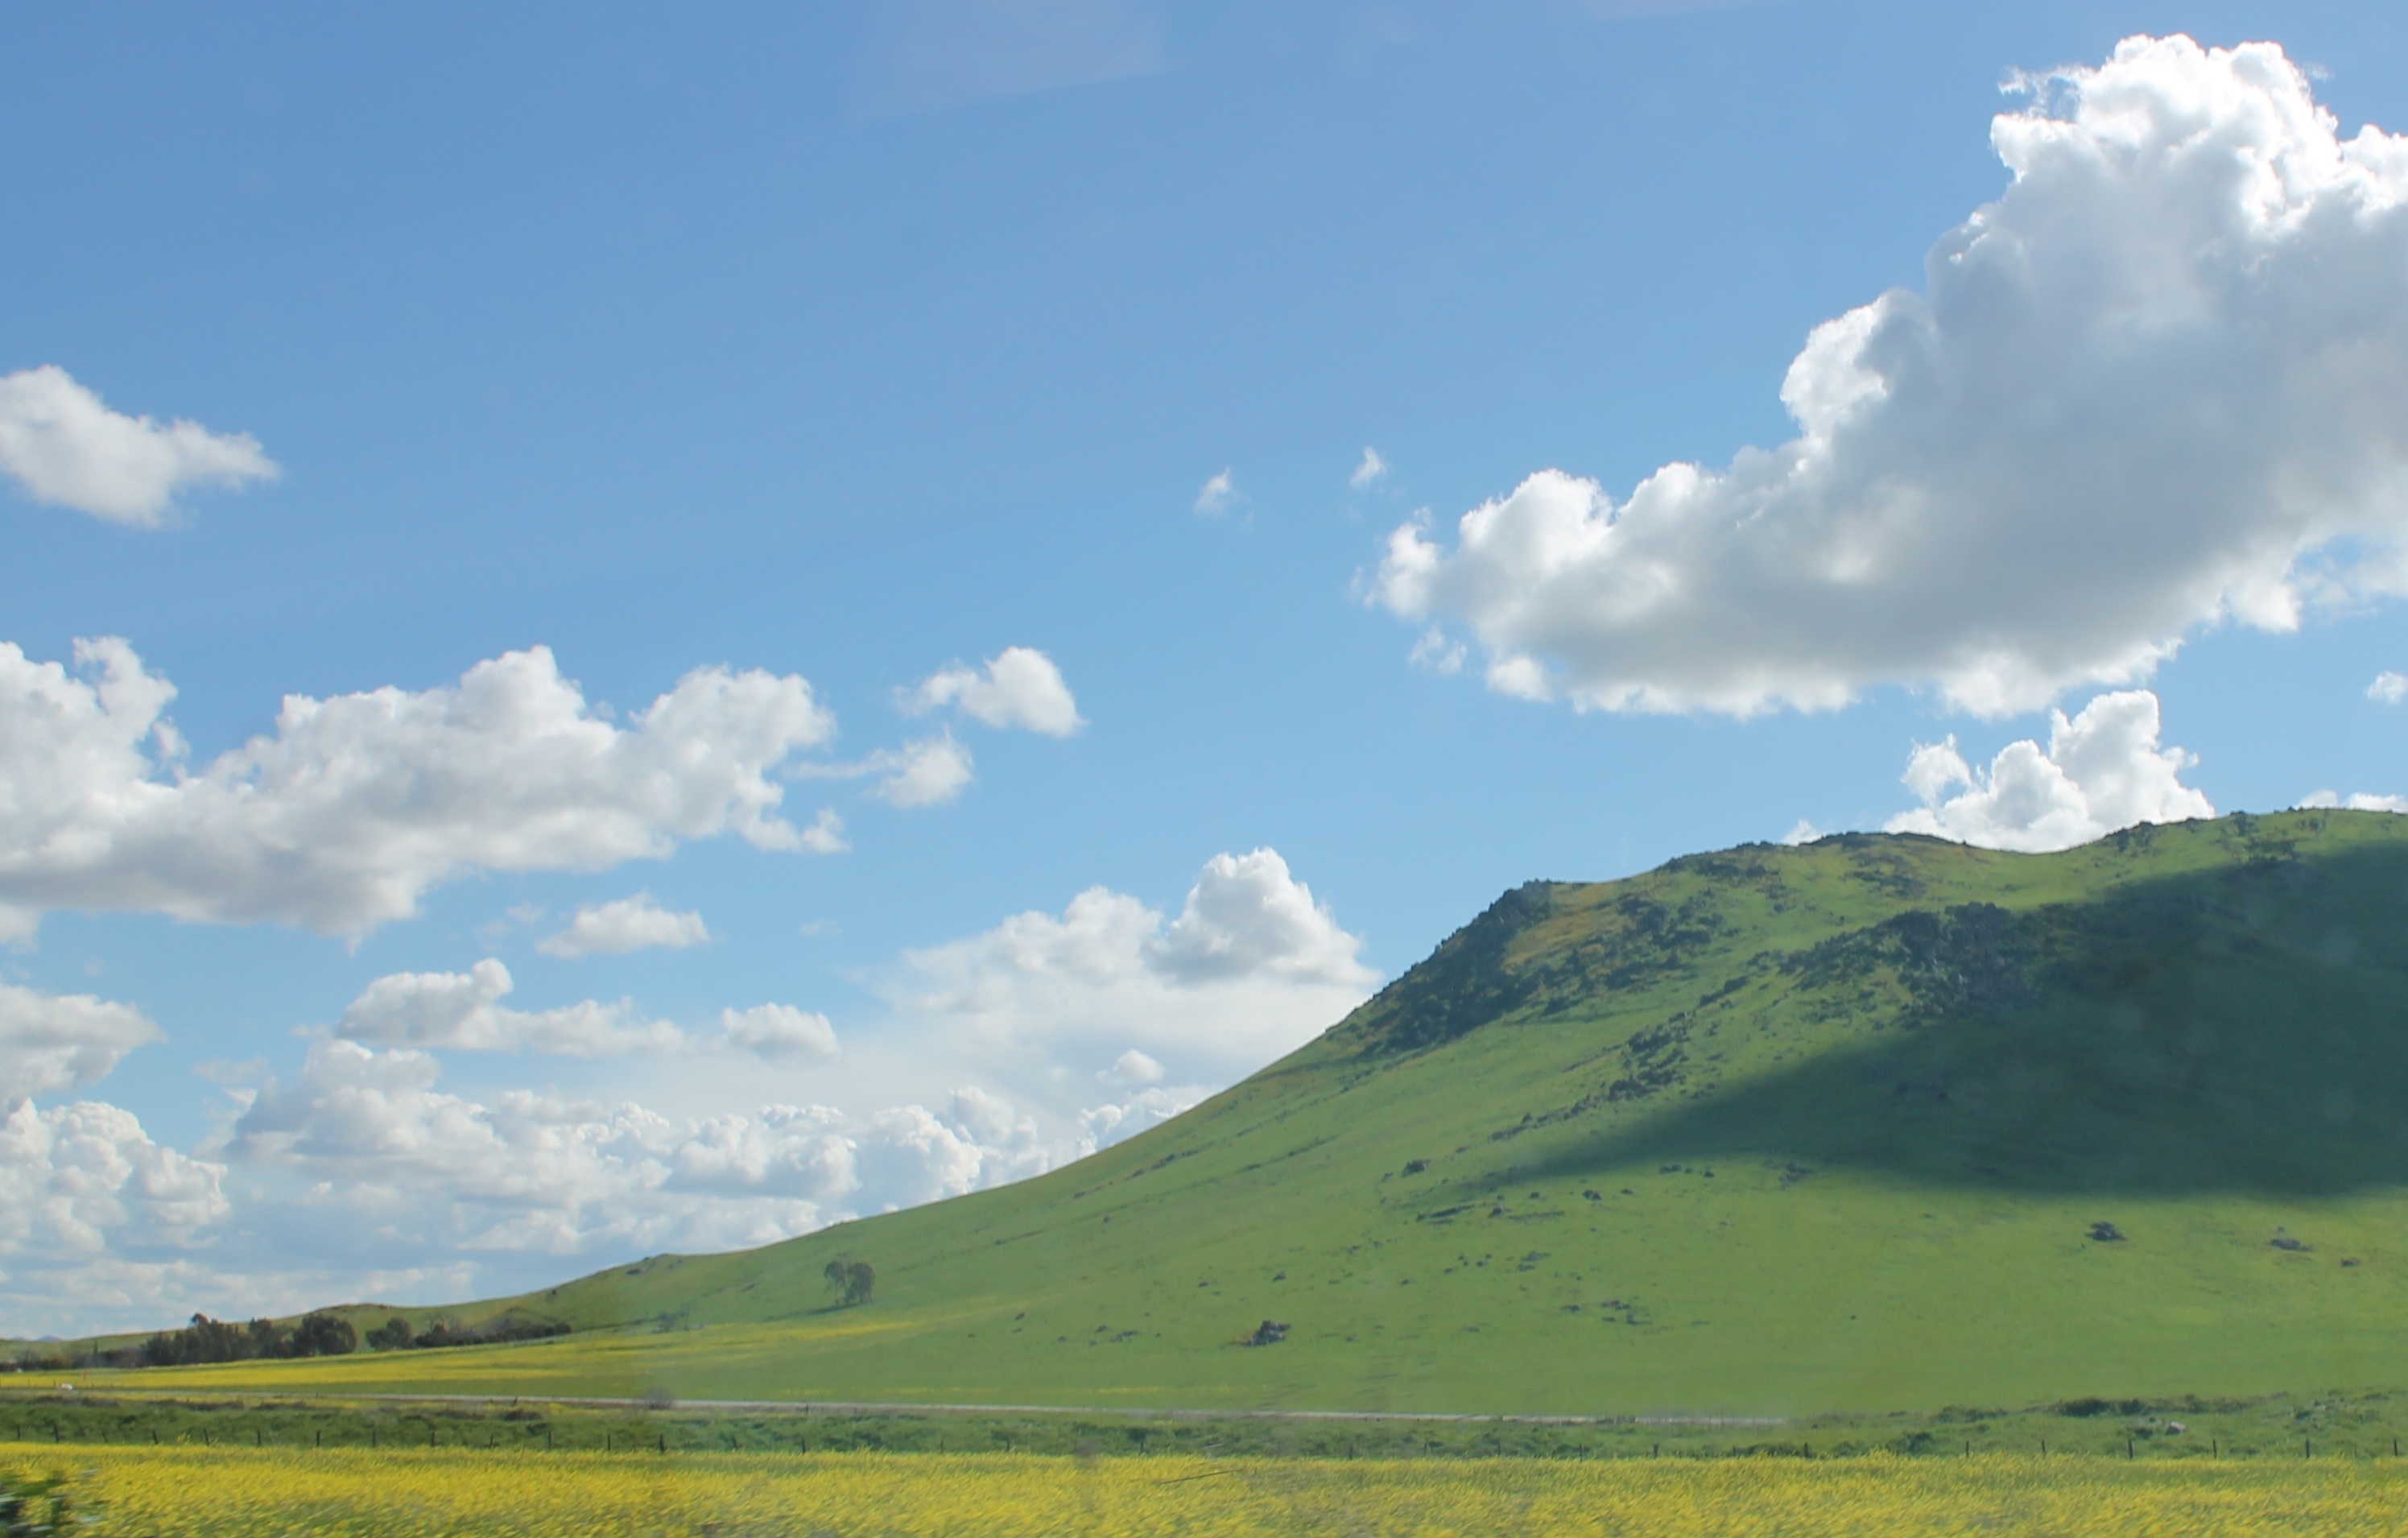
landscape, grass, horizon, mountain, cloud, sky, field, meadow, prairie, hill, valley, mountain range, green, pasture, blue, highland, ridge, plain, clouds, grassland, wildflowers, plateau, fell, loch, ecosystem, steppe, rural area, landform, geographical feature, mountainous landforms